Qrendi

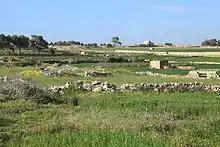
Agriculture was an important part of Qrendi's economy

Until the 20th century, most of the people in Qrendi worked as farmers or fishermen, or in the limestone quarries around the village.